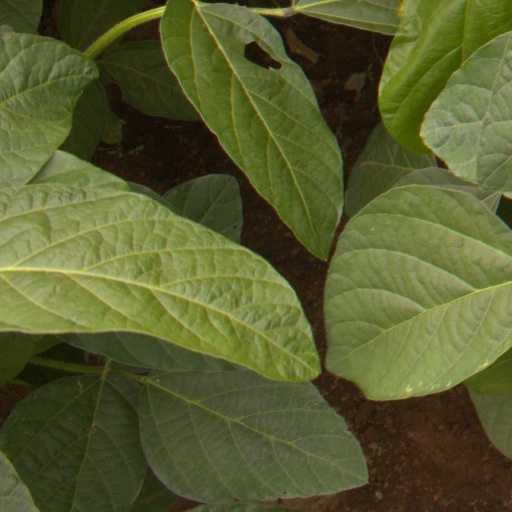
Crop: soybean